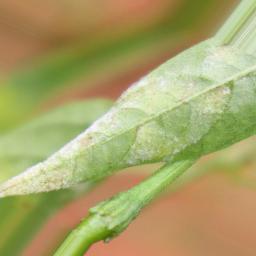
Label: powdery mildew